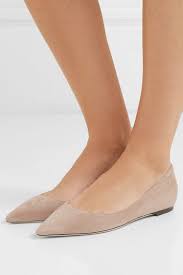
Label: Ballet Flat